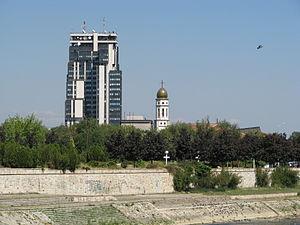
Skopje est la capitale et la plus grande ville de la Macédoine du Nord. Elle compte aujourd'hui un peu plus de 500 000 habitants, soit le tiers de la population totale du pays, dont une forte minorité d'Albanais et des communautés turque et rom. Seule métropole nord-macédonienne, elle concentre la majeure partie des fonctions administratives, économiques et culturelles du pays. Elle est située sur un important carrefour routier des Balkans, entre l'Égée et le Danube, et l'Adriatique et la mer Noire, et vit principalement de l'industrie métallurgique, agroalimentaire et textile.
La Macédoine du Nord, en forme longue la république de Macédoine du Nord, est un pays d'Europe du Sud situé dans la péninsule des Balkans.